Waghali

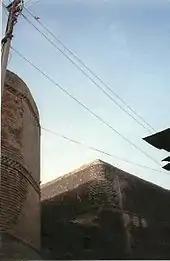
Mansion (Wada)of medieval local rulers (Suryawanshi)

The ancient Maurya dynasty terminated with the assassination of Brihadratha. However, the smaller rulers continued to rule in various capacities, and the last reference to such a ruler is found at Vaghli. A ruler named "Govindraja" is mentioned in a stone inscription dating from 1069 AD; some sources, however, identify "Govindraja" as the third Nikumbh ruler of Patana.